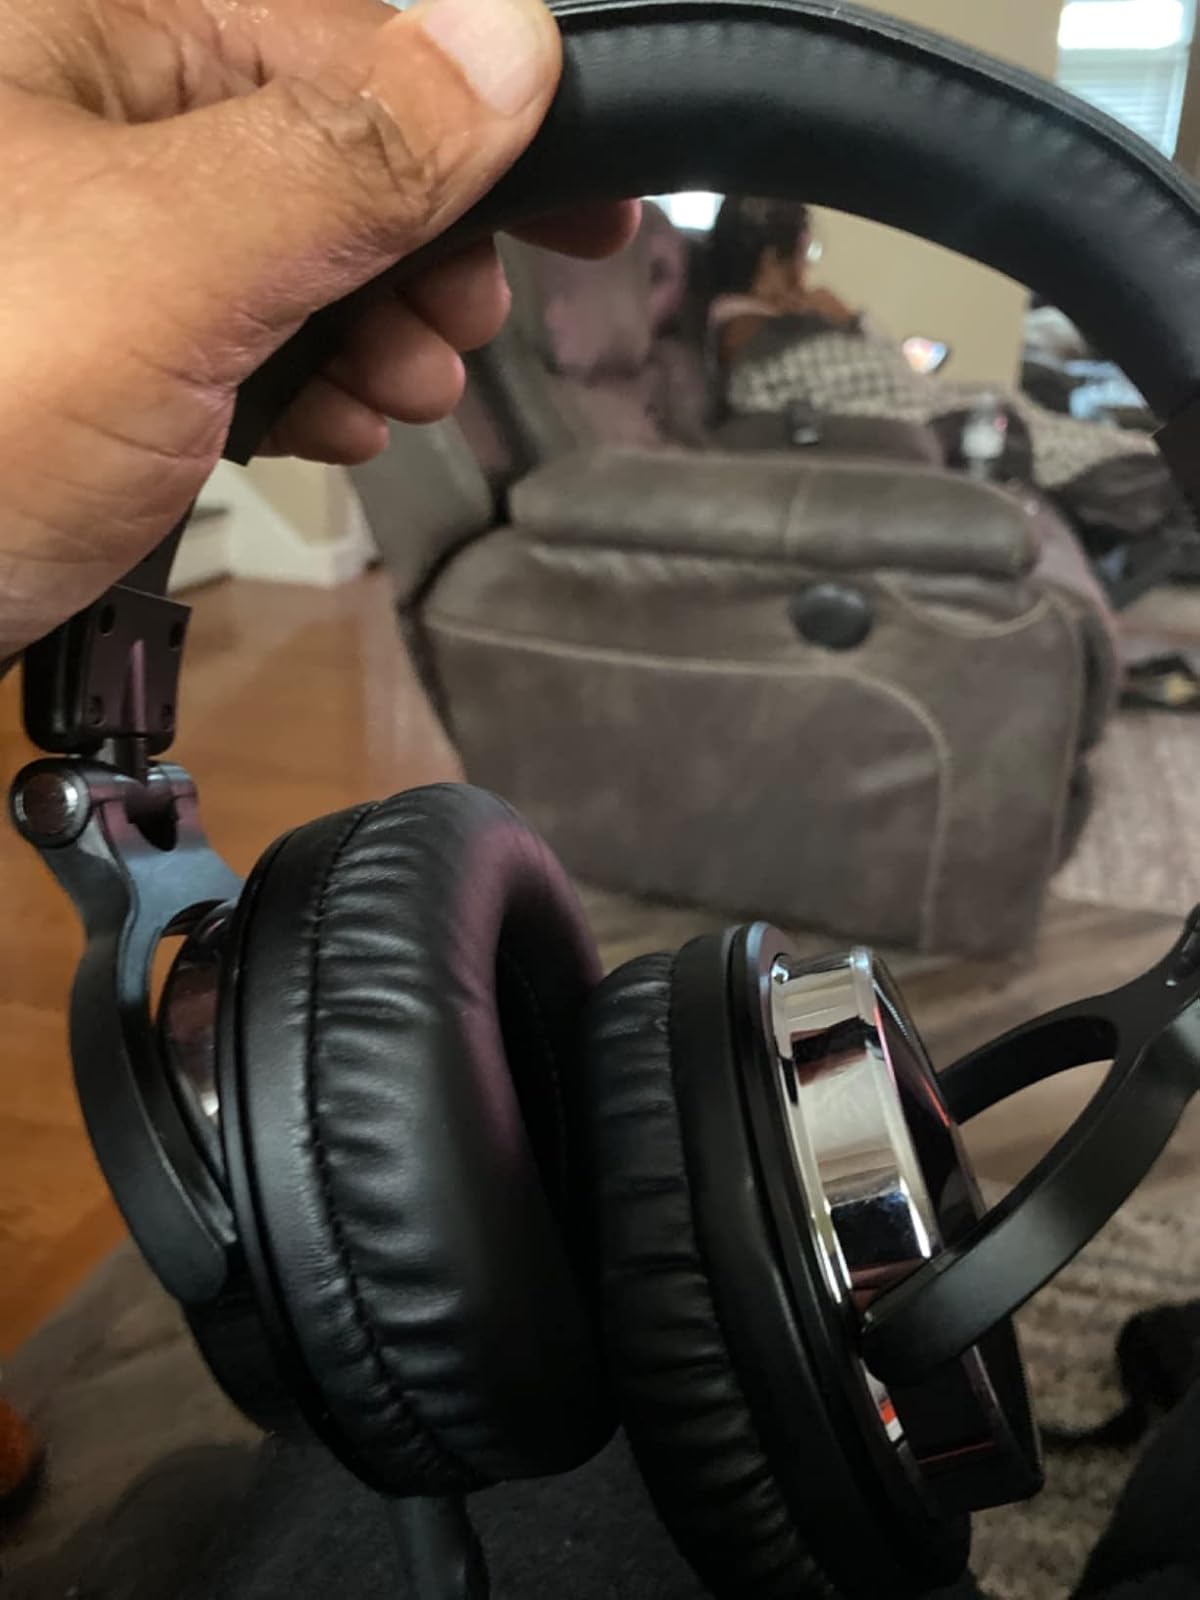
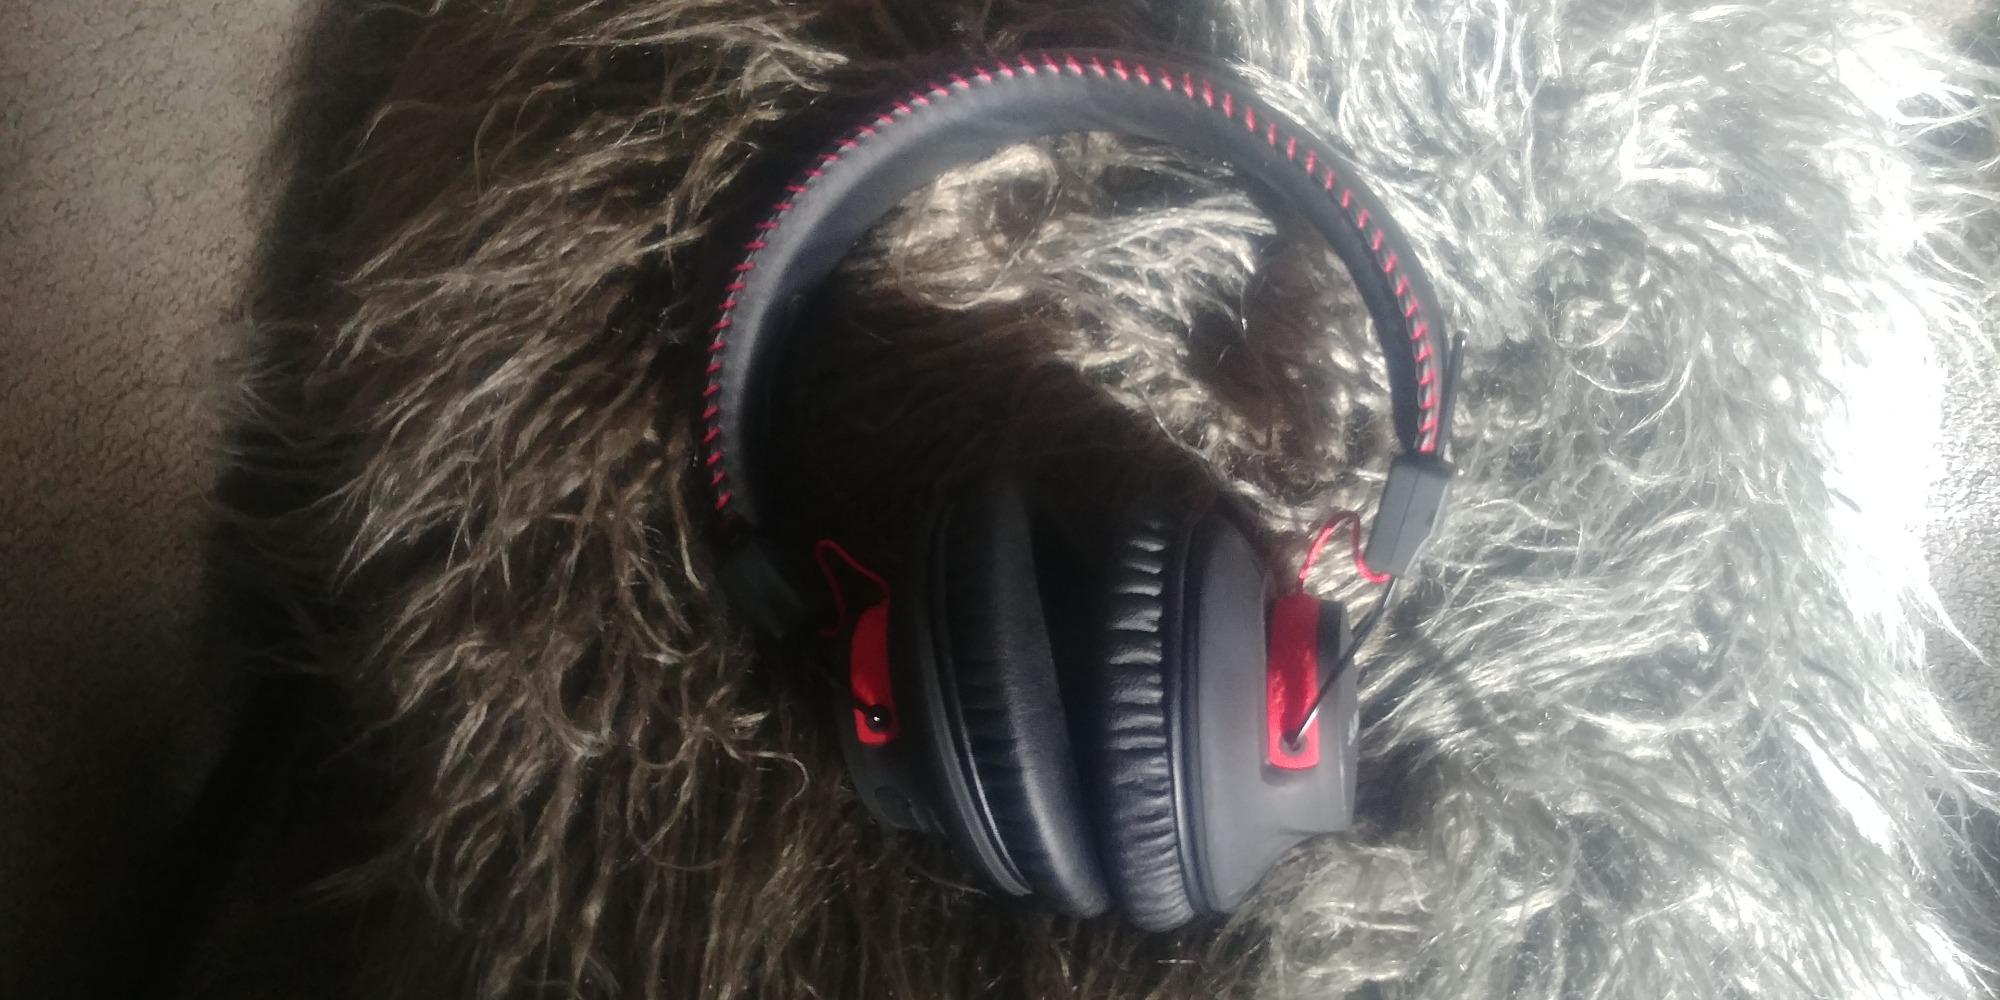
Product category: headphones
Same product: no